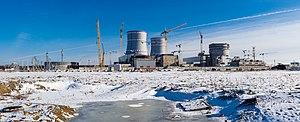
La centrale nucléaire de Leningrad est située 70 km à l'ouest de Saint-Pétersbourg, en Russie, au bord du golfe de Finlande. La centrale est connue aussi sous le nom de centrale de Sosnovy Bor, du nom de la ville la plus proche.